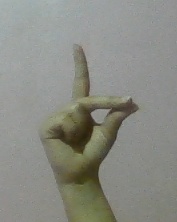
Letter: ta